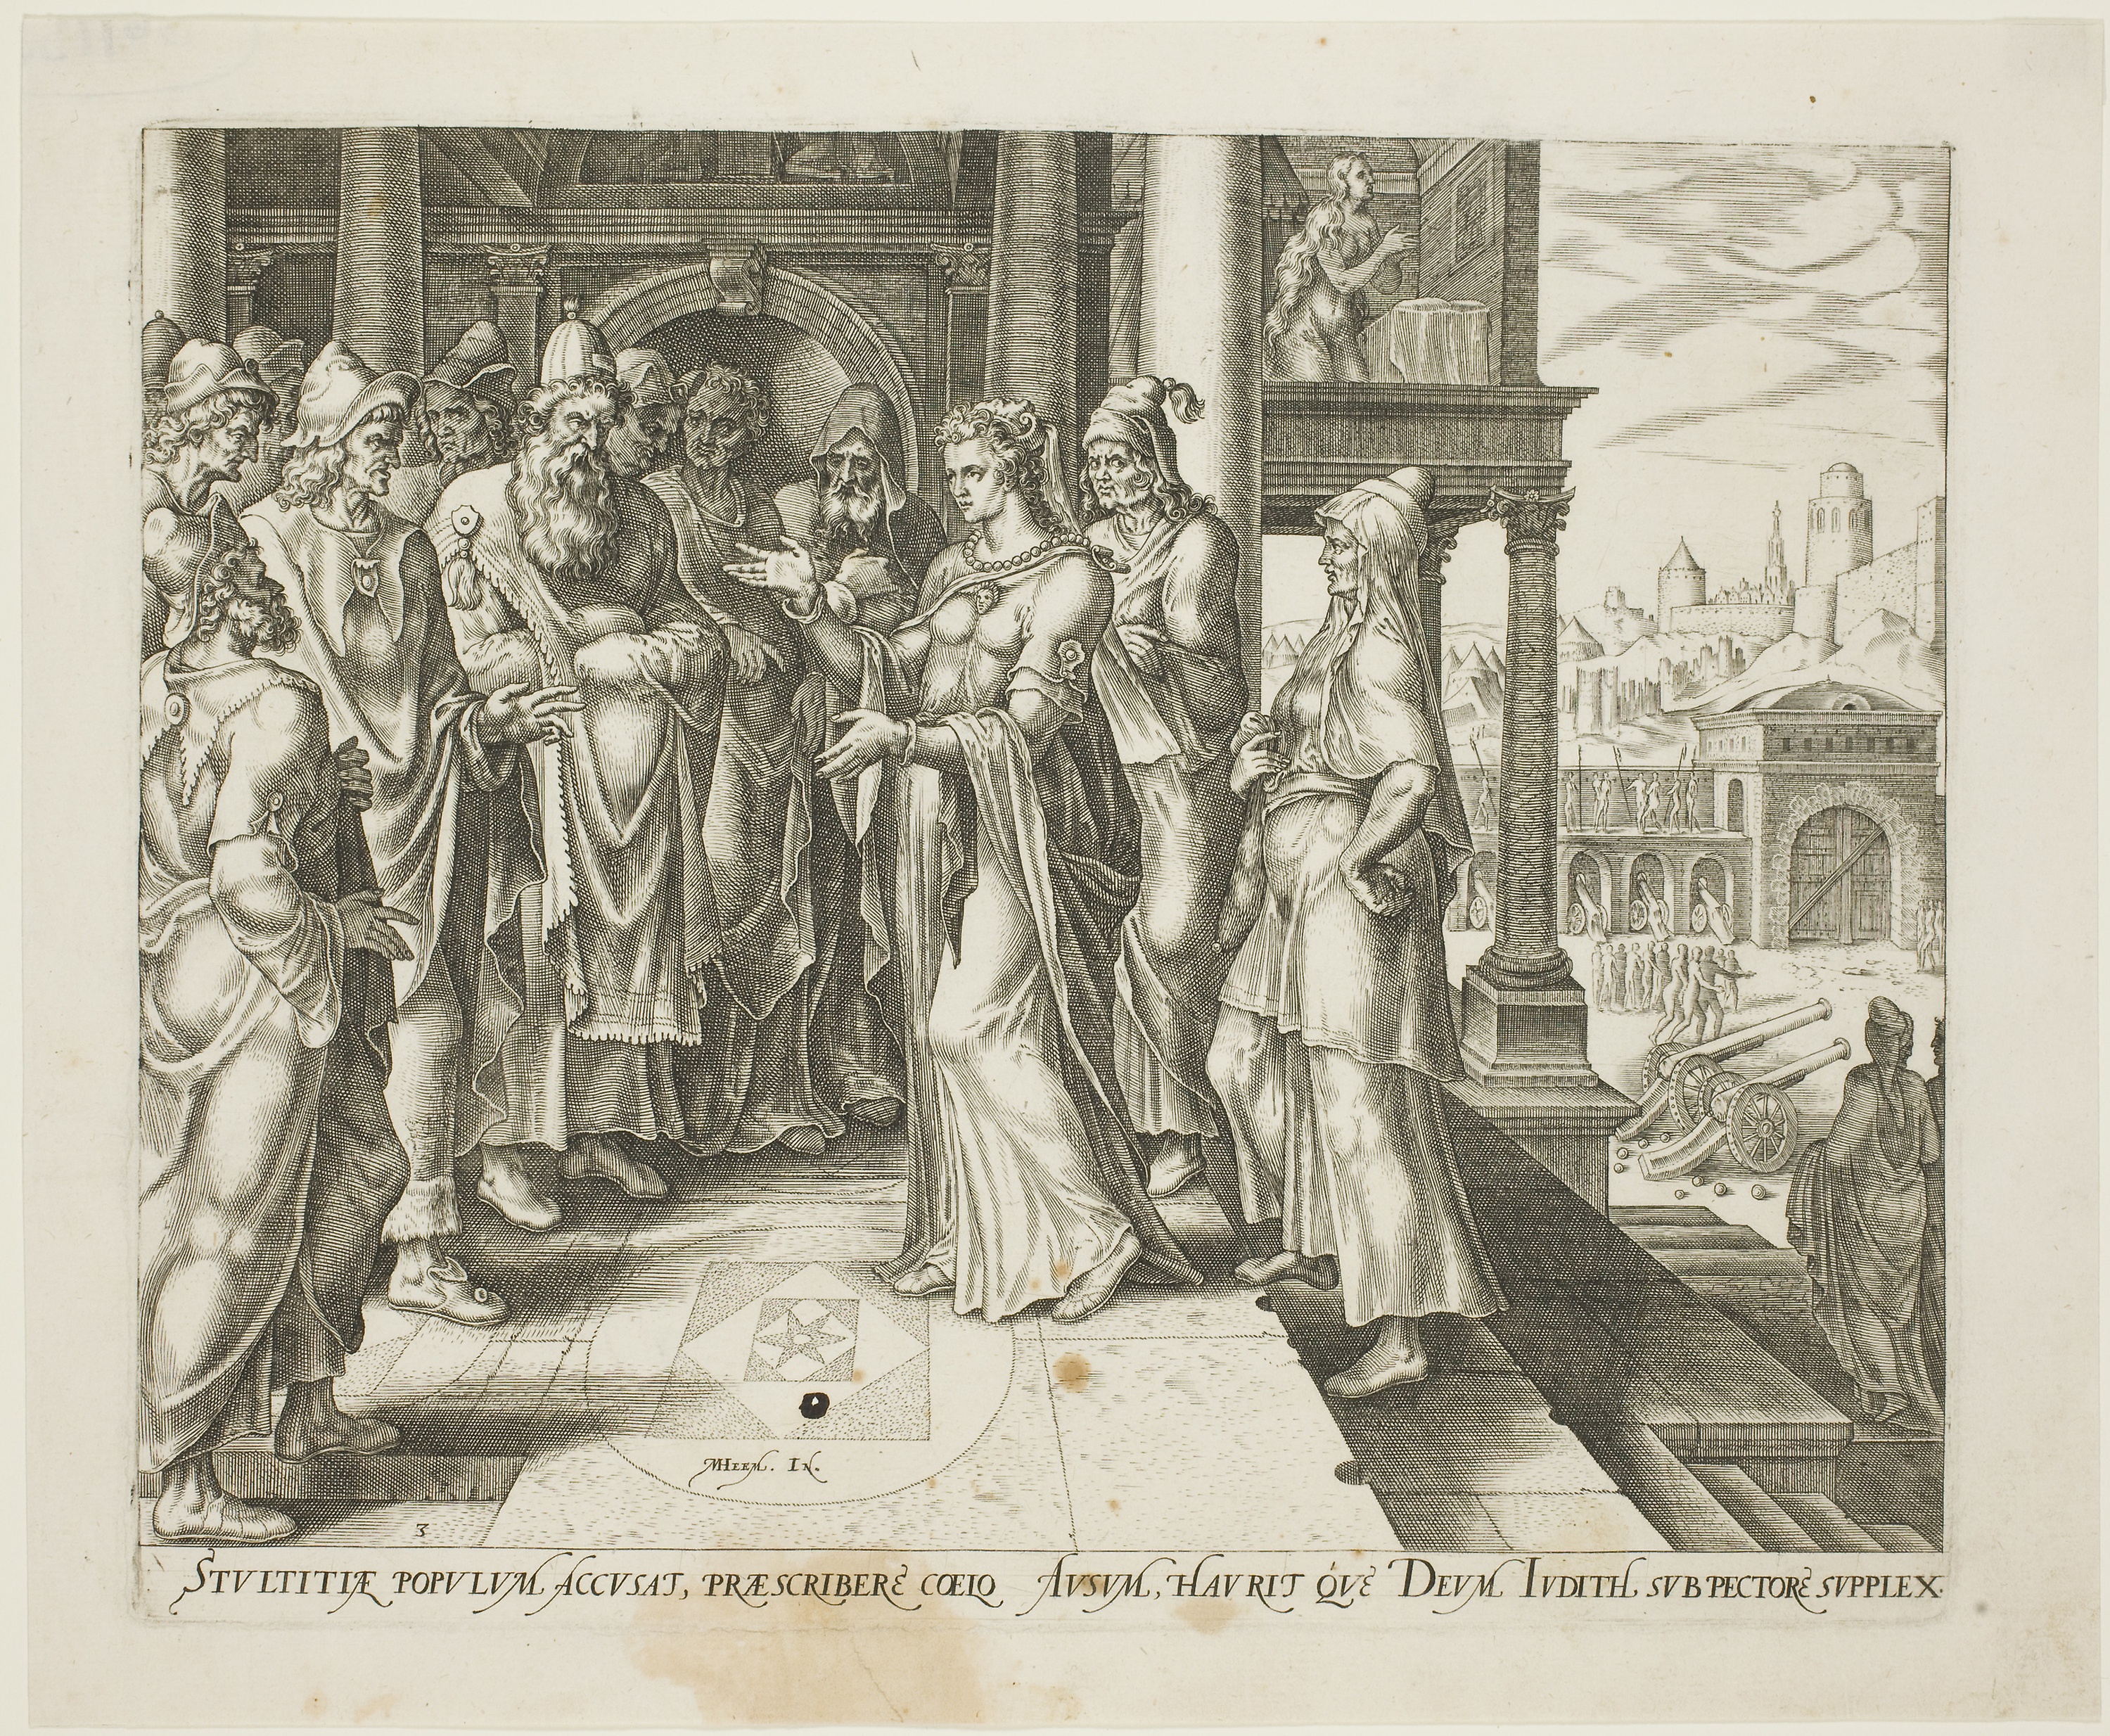
history, ancient history, art, artwork, religion, middle ages, stock photography